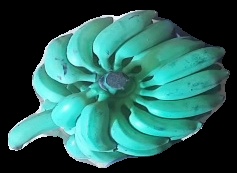
Variety: elakki-bale
Grade: grade3